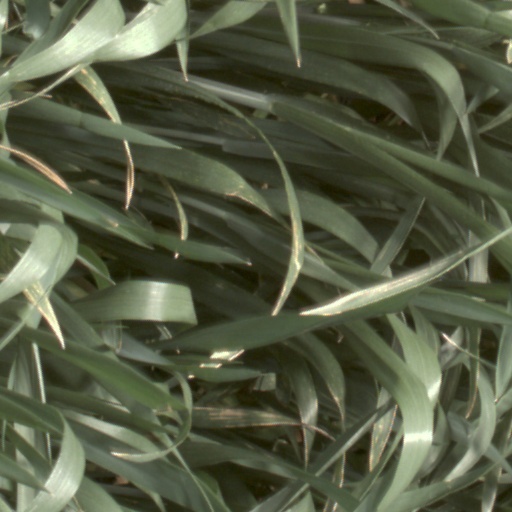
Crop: wheat